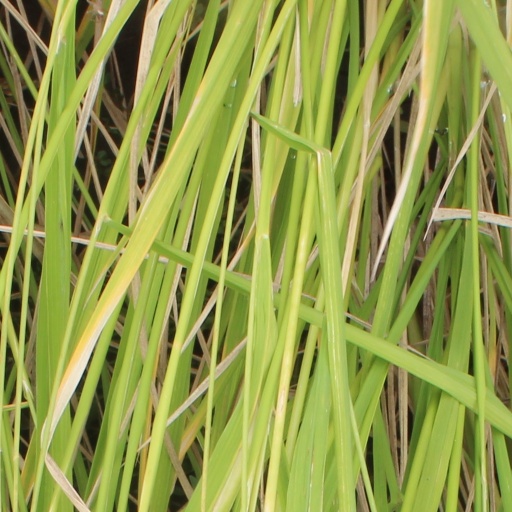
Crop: rice